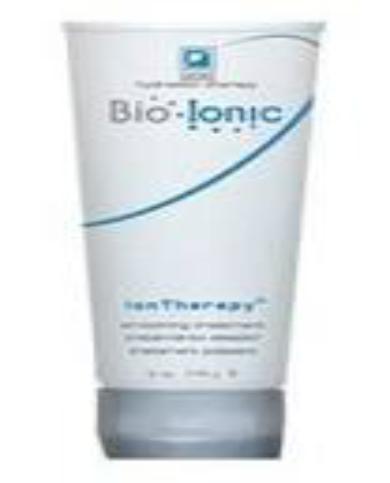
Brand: bio ionic
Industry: Necessities